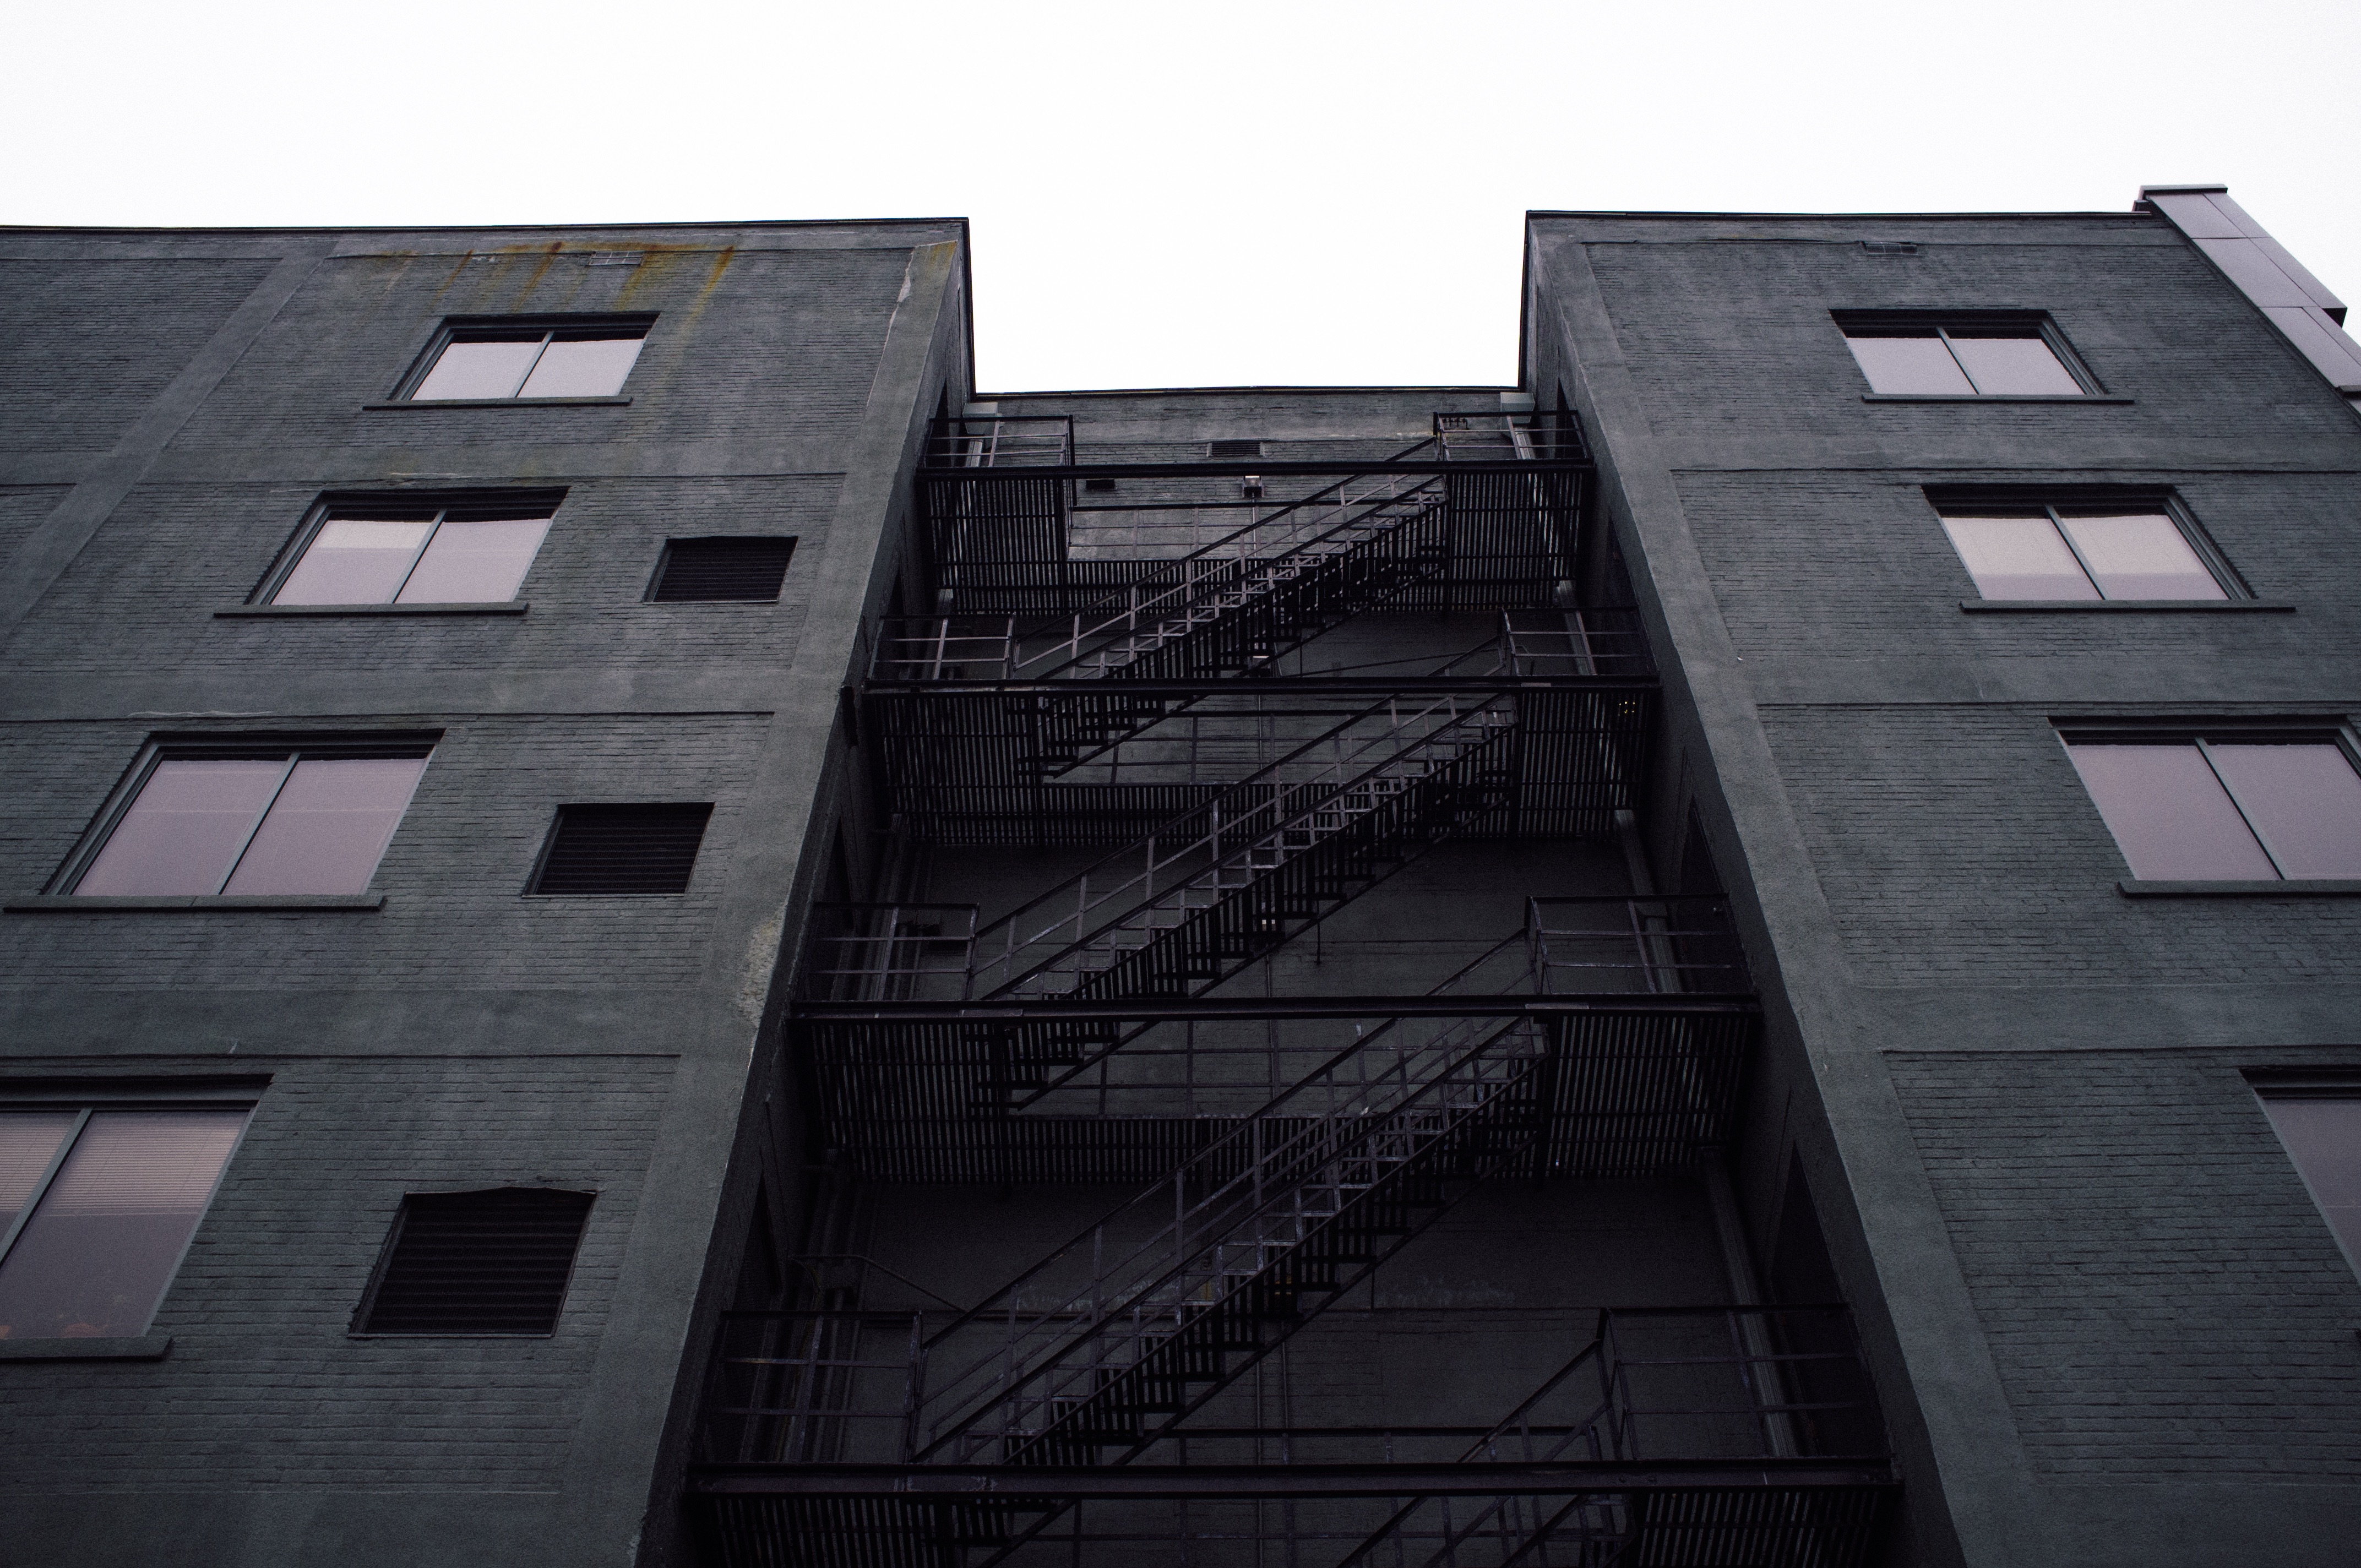
architecture, structure, roof, skyscraper, line, facade, tower block, symmetry, shape, daylighting, brutalist architecture